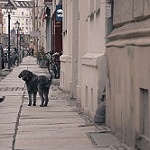
Scene: Outdoor